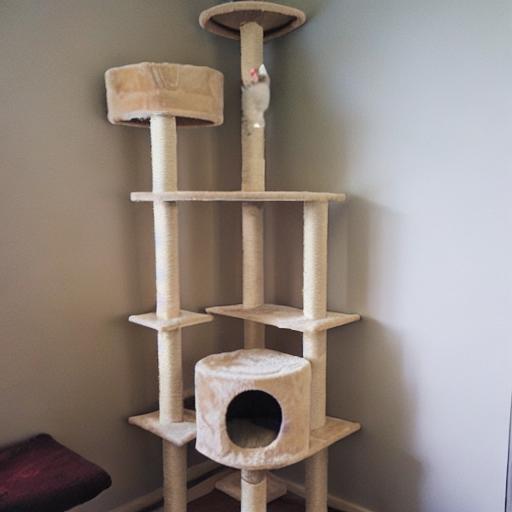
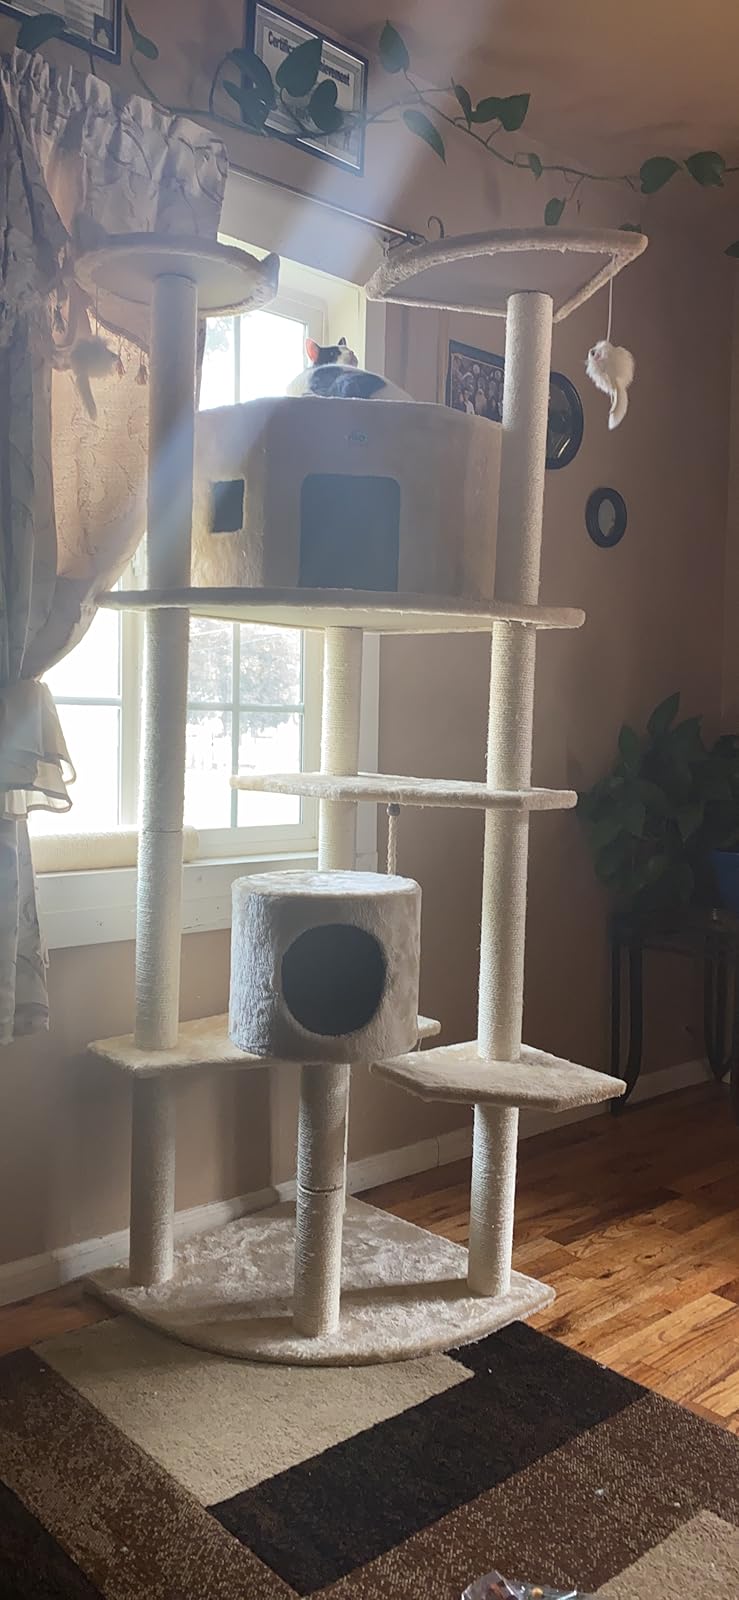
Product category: items_cat tree
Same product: no